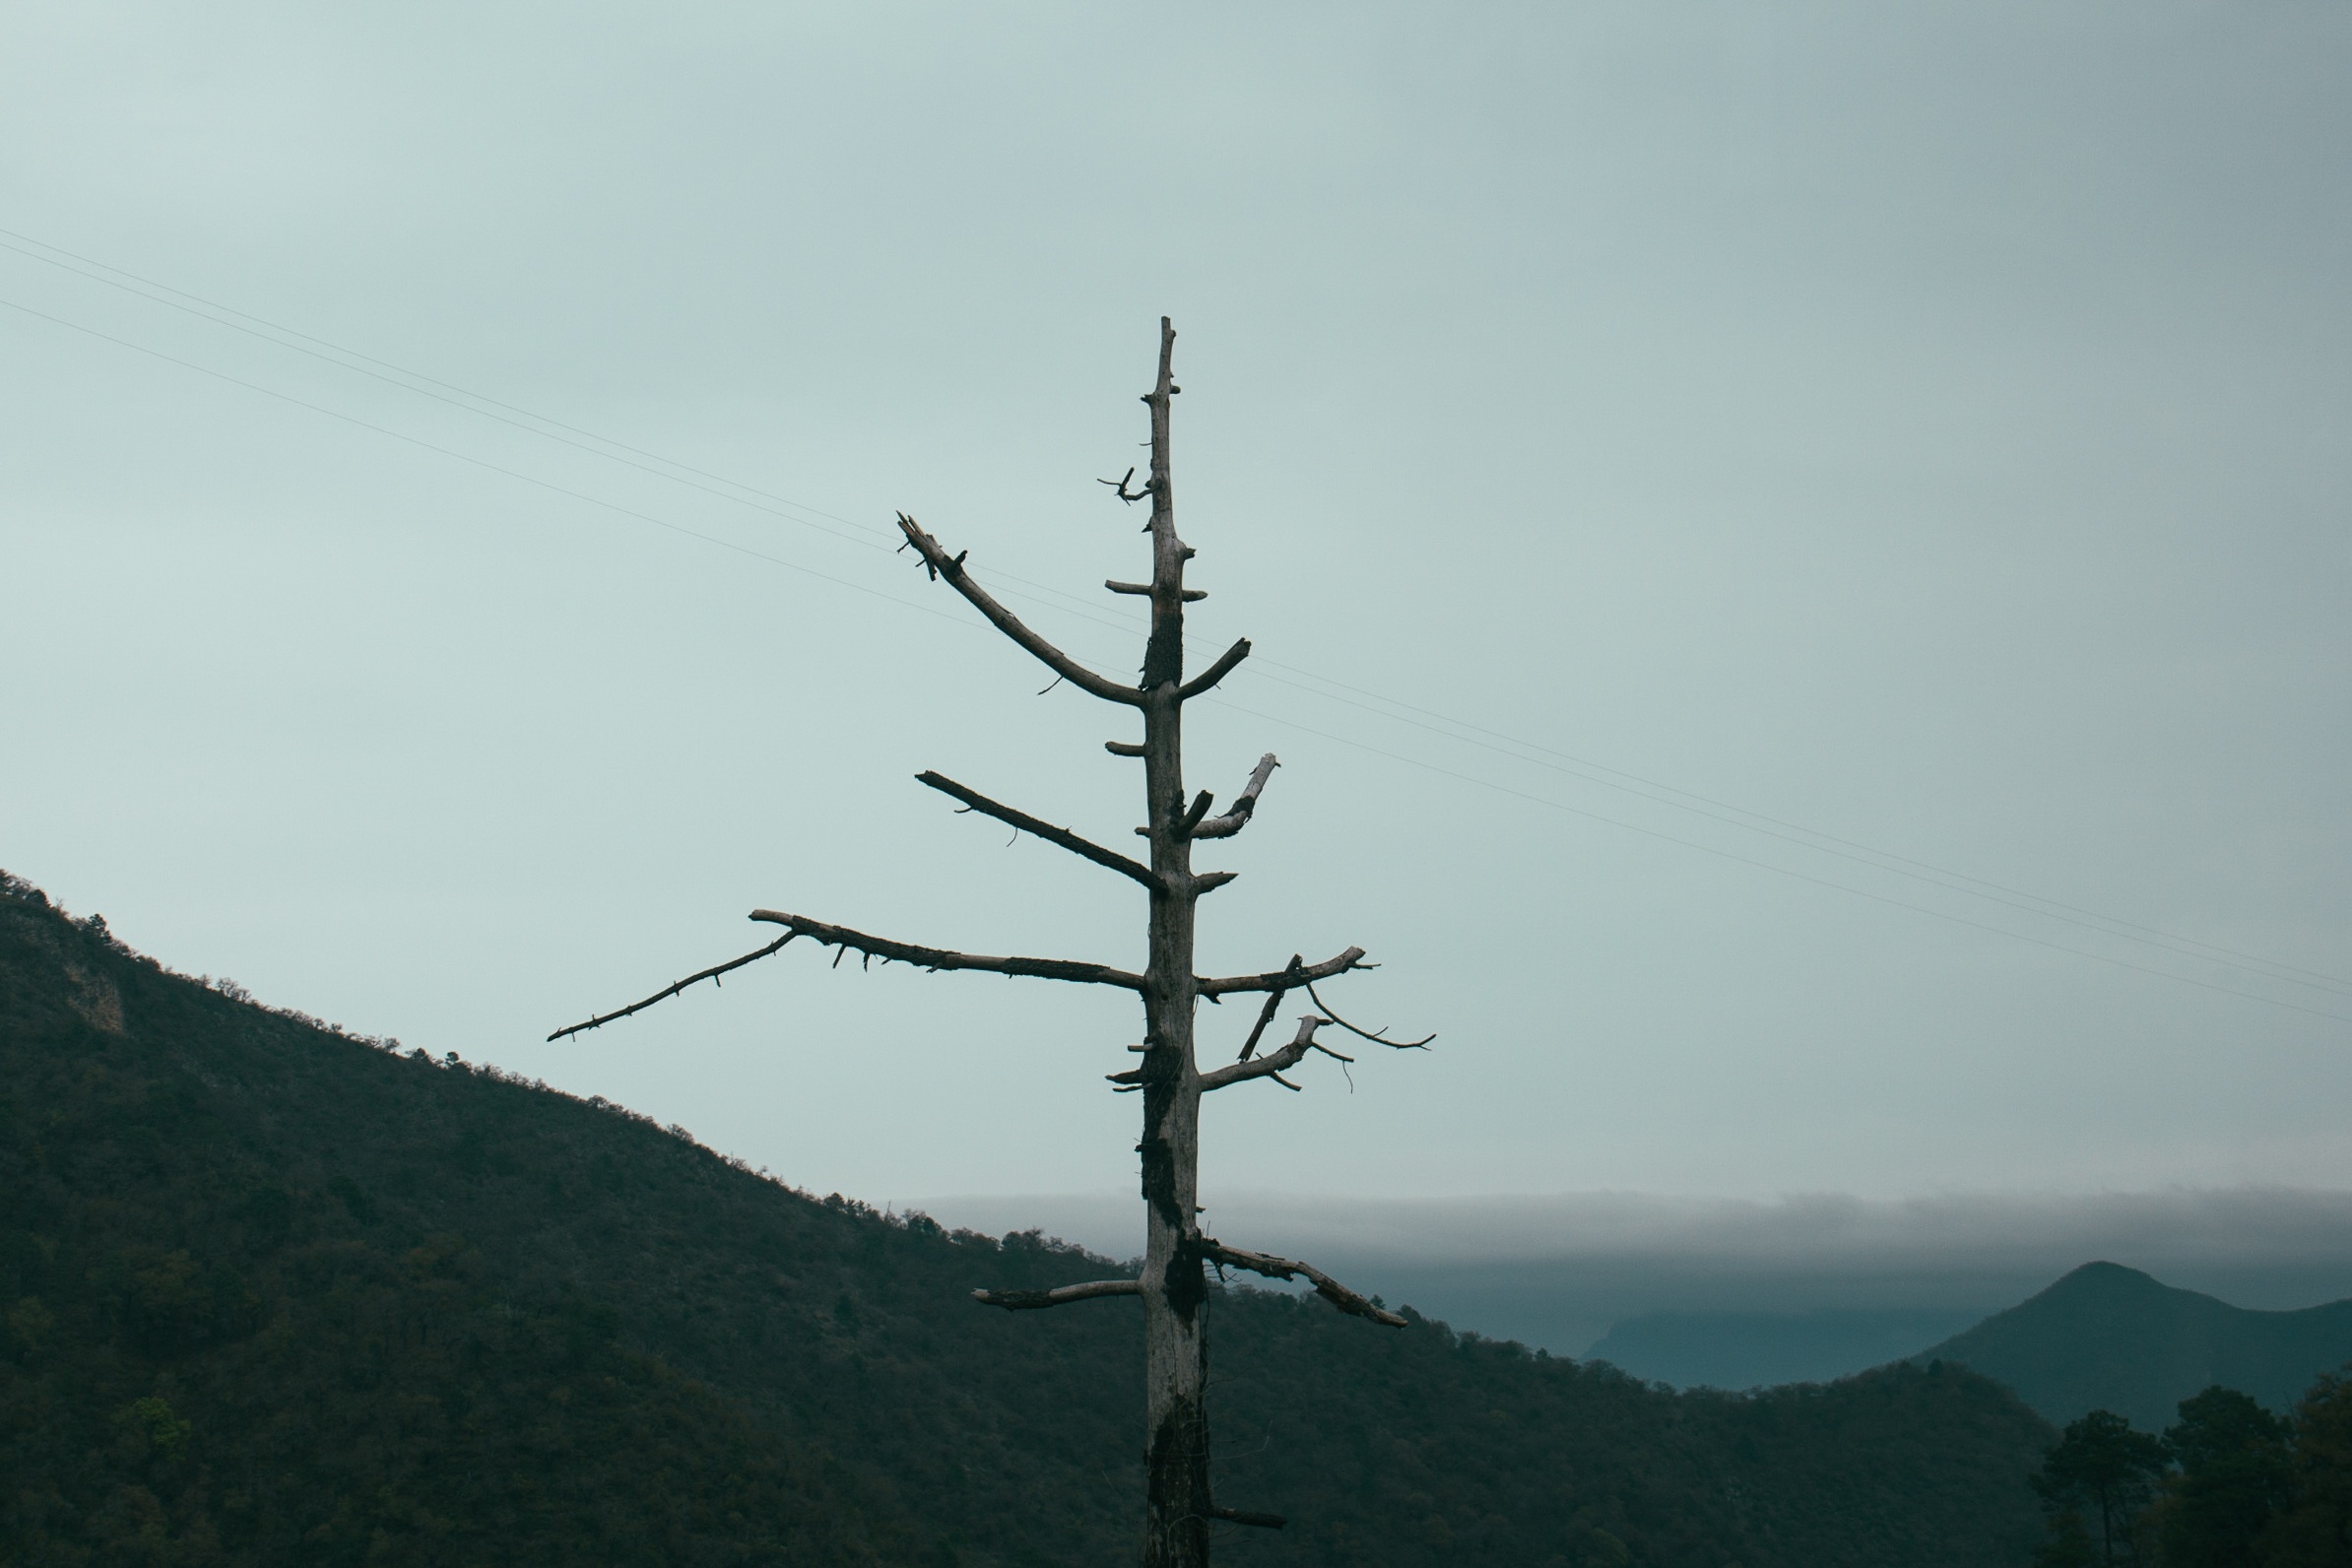
tree, branch, mountain, wind, tower, transmission tower, atmospheric phenomenon, atmosphere of earth, woody plant, overhead power line